Texas Roller Derby

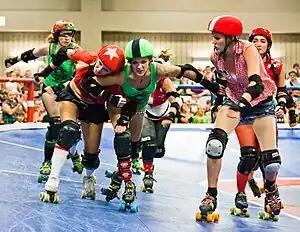
Cherry Bombs (Green) vs Rhinestone Cowgirls (Red) on August 27, 2011, in Austin, Texas

Roller derby performer Anne Calvello, the "Demon of the Derby", was an inspiration to the founding members of TXRD. They maintained a close correspondence with her in the early years of the league, finally meeting her in person in 2005 during the filming of the A&E show "Rollergirls". The Championship Cup has been named in her honor.